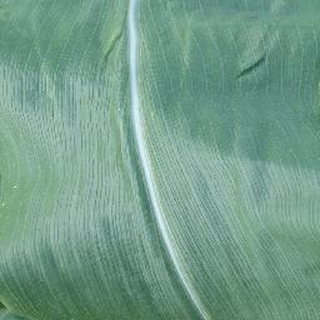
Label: healthy_corn